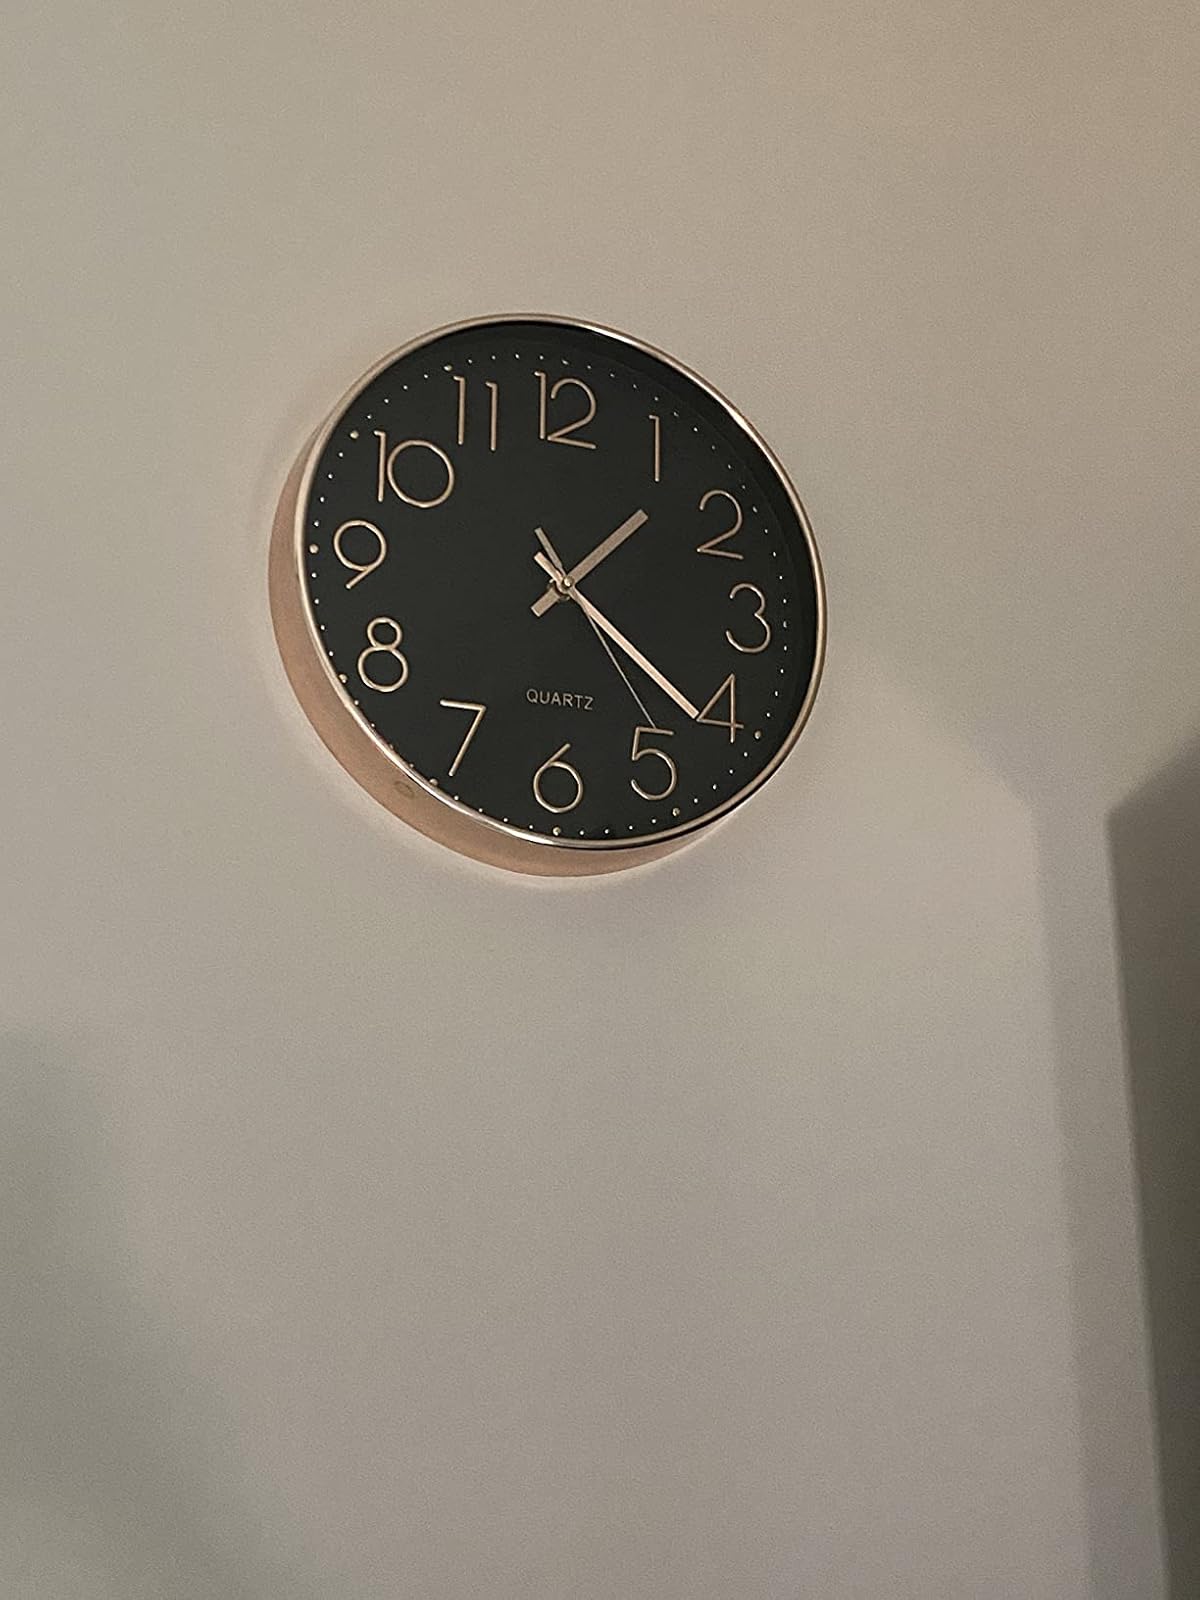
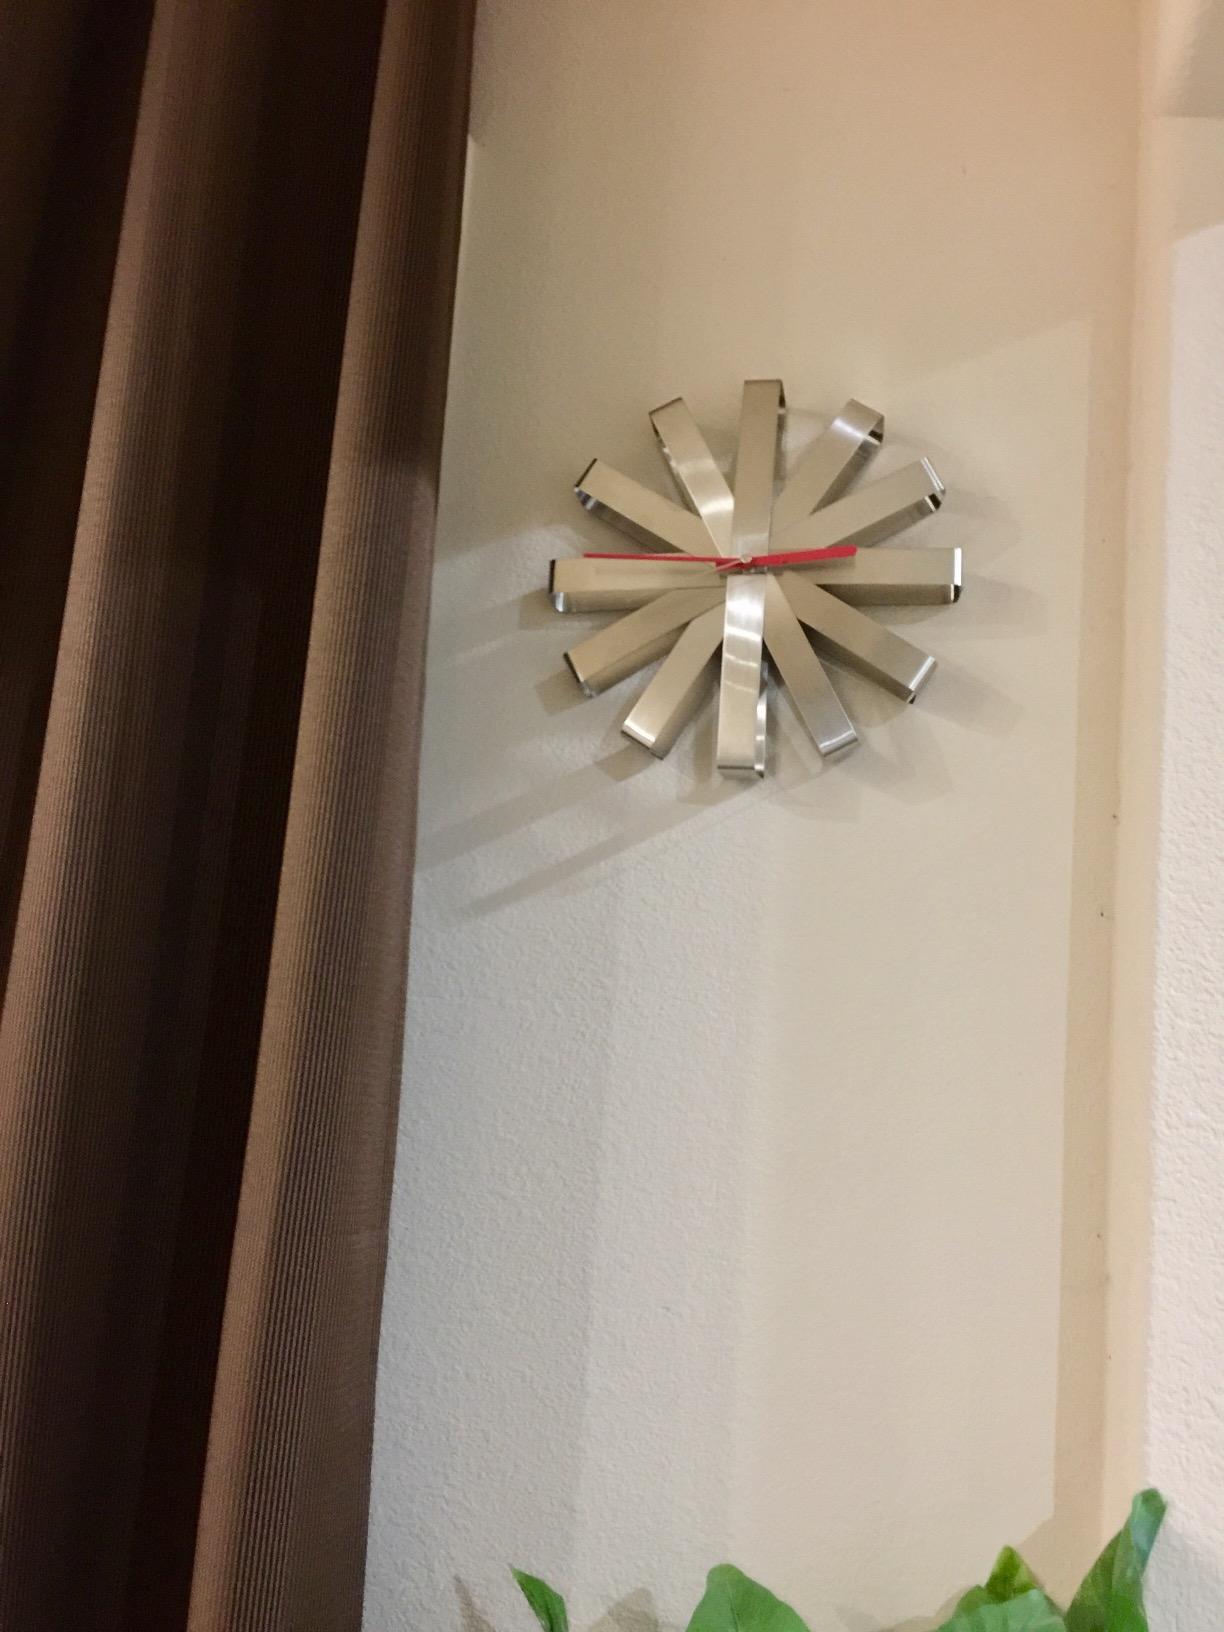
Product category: clock
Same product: no